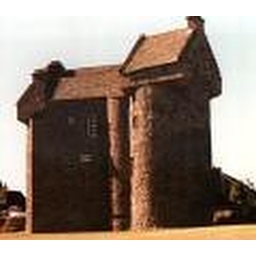
The 16th Century Claypotts Castle in Claypotts Road is a fine example of a complete Scots' tower house